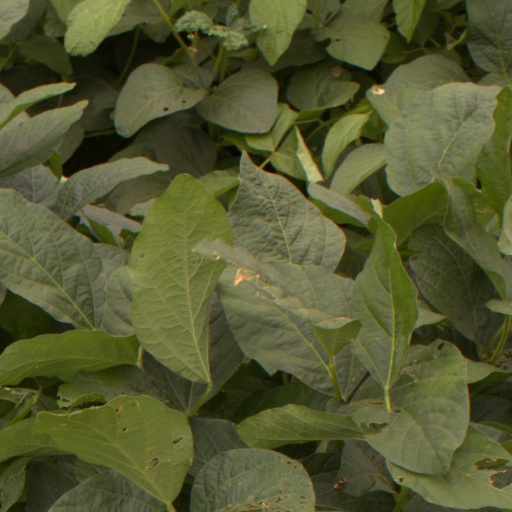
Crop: soybean